Momordica

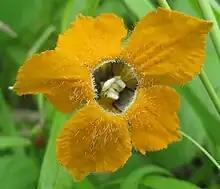
"Momordica boivinii" flower

Momordica is a genus of about 60 species of annual or perennial climbers herbaceous or rarely small shrubs belonging to the family Cucurbitaceae, natives of tropical and subtropical Africa and Asia and Australia. Most species produce floral oils and are visited by specialist pollinators in the apid tribe Ctenoplectrini. A molecular phylogeny that includes all species is available (Schaefer and Renner, 2010).